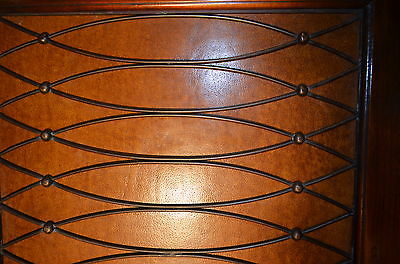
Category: cabinet